Japanese submarine I-24 (1939)

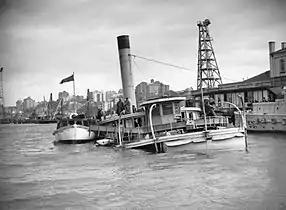
sunk in Sydney Harbour

On 30 May 1942, "I-22", "I-24", and "I-27" arrived off Sydney. Late on the afternoon of 31 May, they launched their midget submarines to begin what became known as the attack on Sydney Harbour; "I-24" launched "M17" off Sydney at 17:40. At 22:07 on 31 May, all ships in the harbor were alerted to the presence of Japanese submarines, and "Chicago" opened fire on "M17" with her antiaircraft guns. At 00:29 on 1 June 1942, "M17" fired a torpedo at "Chicago" which missed her but exploded against a breakwater. The explosion sank , an old ferry in use as a Royal Australian Navy barracks ship, killing 21 sailors sleeping on board, and damaged the Royal Netherlands Navy submarine HNLMS "K IX". Her second and last torpedo went aground on Garden Island. "M17" subsequently disappeared, and her crew later was listed as missing in action.